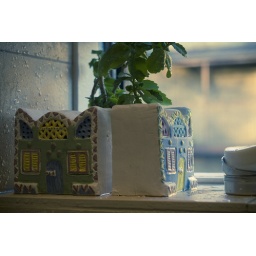
The little nubian village by my bathroom window